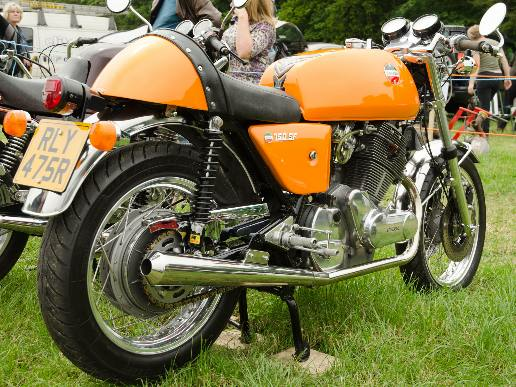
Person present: Yes